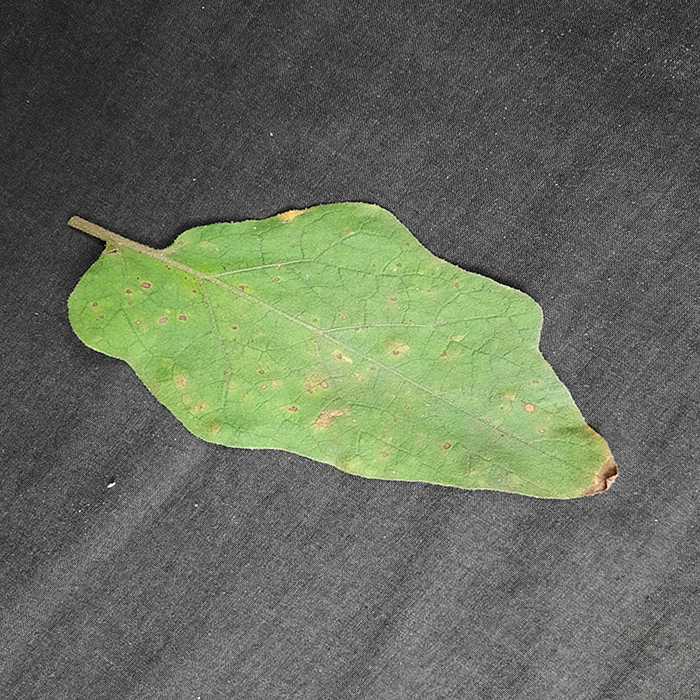
Plant: Eggplant
Label: Eggplant Cercopora leaf spot